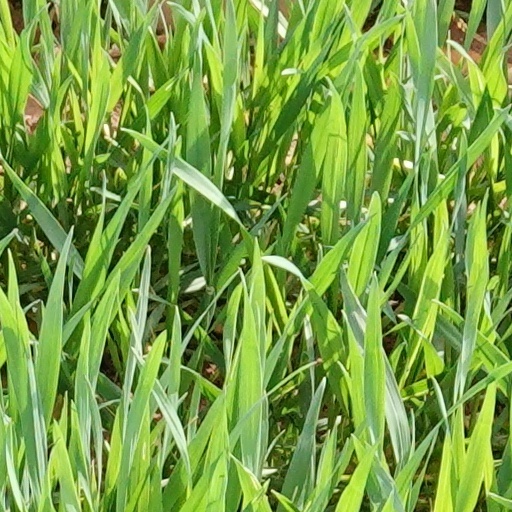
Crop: wheat